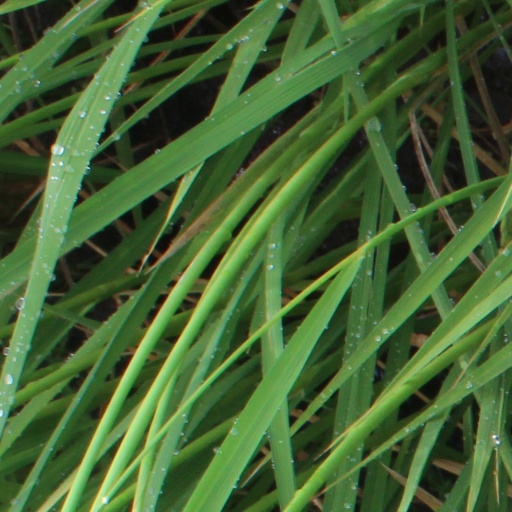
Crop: rice